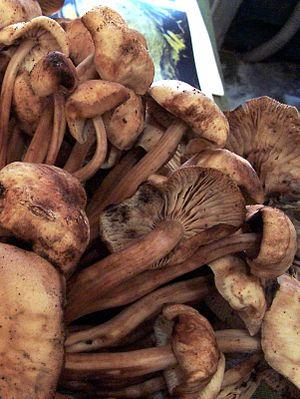
Gymnopus fusipes, autrefois Collybia fusipes, la collybie à pied en fuseau ou souchette, est une espèce de champignons basidiomycètes de la famille des Tricholomatacées, caractérisé par la forme de son stipe en forme de fuseau.